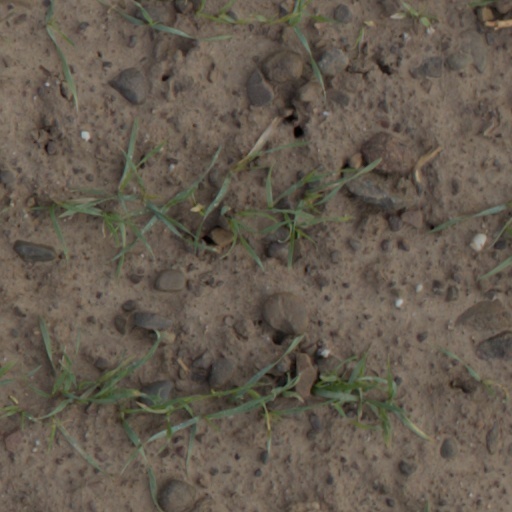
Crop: wheat